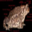
Label: frog